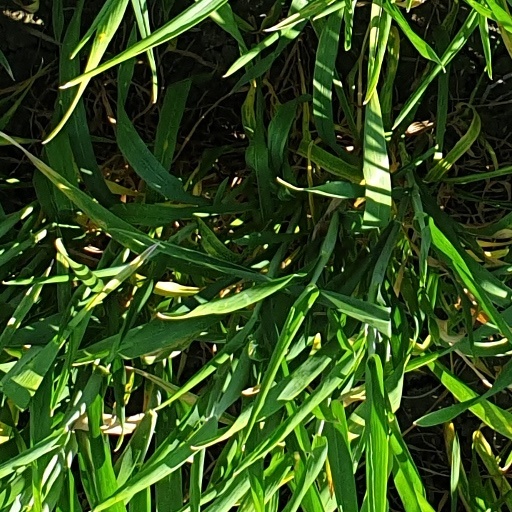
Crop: wheat